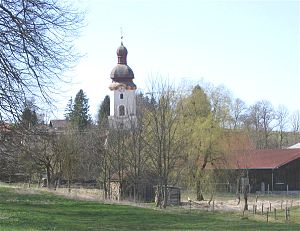
Egling / Fotogalerie
Egling er en kommune i Landkreis Bad Tölz-Wolfratshausen i den sydlige del af Regierungsbezirk Oberbayern i den tyske delstat Bayern, med godt 5.200 indbyggere.